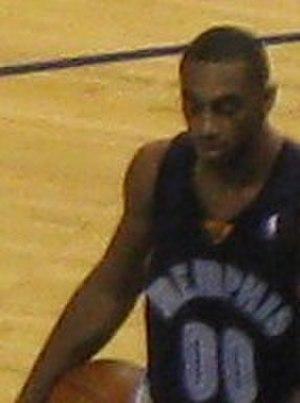
Darrell Antwonne Arthur est un basketteur américain évoluant au poste d'ailier fort aux Suns de Phoenix.